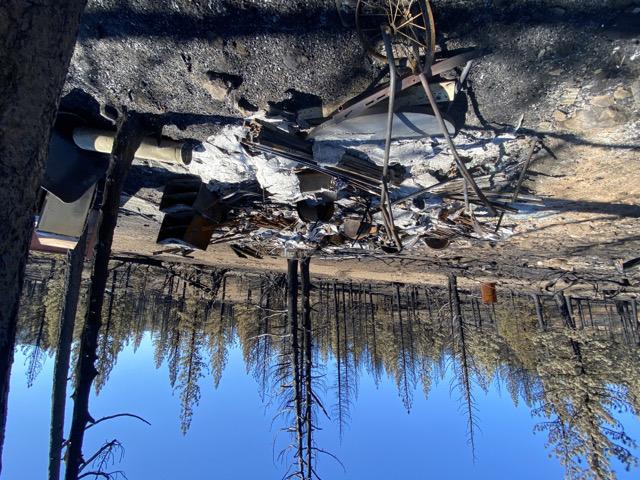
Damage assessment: destroyed